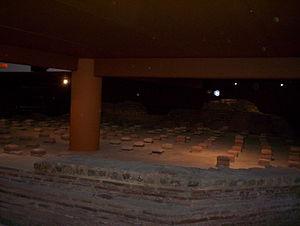
Les restes des thermes de Vindunum, situés dans la ville du Mans.
Le Mans, actuel chef-lieu de la Sarthe et ancienne capitale provinciale du Maine est un lieu au riche patrimoine architectural. La ville est gratifiée du label Villes et Pays d'Art et d'Histoire attribué par le ministère de la Culture. Le monument le plus populaire reste la cité Plantagenêt que les habitants nomment communément Vieux Mans. Les remparts et les tours de la vieille ville sont datés du IIIᵉ siècle apr. J.-C. La cité est considérée avec Rome comme l'une des deux villes d'Europe les mieux conservées du Bas-Empire romain. D'autres monuments comme la cathédrale Saint-Julien, le palais du Grabatoire ou le palais des comtes du Maine se trouvent à l'intérieur de la vieille ville. La vieille cité offre une grande diversité d'hôtels particuliers et de maison de maîtres, de la Renaissance jusqu'au XVIIIᵉ siècle. La cité Plantagenêt est une vitrine touristique pour la ville, grâce à l'événement saisonnier de la nuit des chimères.
Le Mans est une commune faisant partie des grandes villes du Grand Ouest français, située dans la région des Pays de la Loire et le département de la Sarthe dont elle est la préfecture.
Vindunum est le nom latin de l'actuelle ville du Mans, capitale de la tribu des Aulerques Cénomans et plus tard de tous les Aulerques. L'espace urbain de cette cité semble avoir été sédentarisé dès le troisième millénaire avant notre ère. La fondation de la ville remonte au-delà de -50. Ses habitants y sont nommés par César dans sa Guerre des Gaules. La ville devient romaine en -56 et va prendre le nom de la tribu des Cénomans dont elle était la civitas, d'où Celmans au VIIᵉ siècle. La fin chronologique de la ville antique ne se situe que pendant le VIᵉ siècle, la christianisation relativement tardive par l'évêque Julien, ne s'effectuant qu'aux alentours de 453 à 461, après l'enserrement de la cité entre les murailles. On estime la fin définitive des derniers rites païens dans la cité gallo-romaine avec la prise du Mans par Clovis en 510. Désormais, ce sera l'avènement au fil des siècles de la cité médiévale du Vieux-Mans.